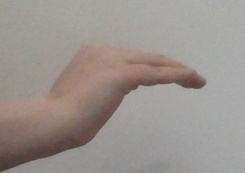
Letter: haa